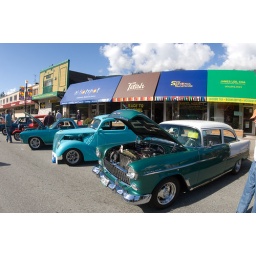
Rumble to the Rock Charity motorcycle ride and classic car show in Squamish, BC, Canada